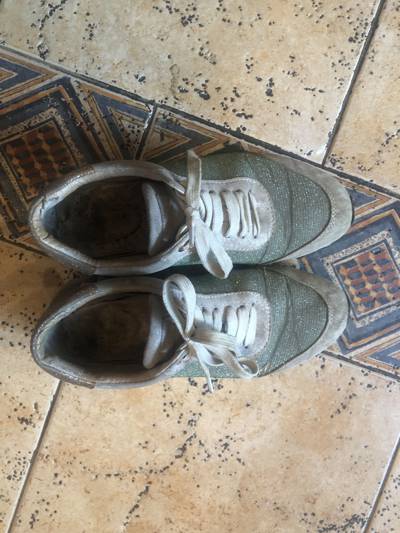
Waste category: shoes